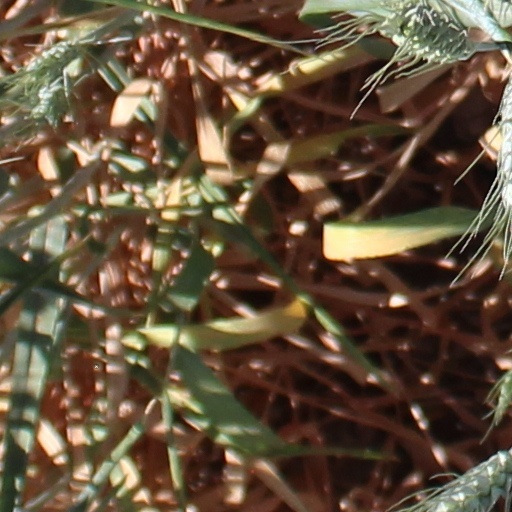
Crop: wheat